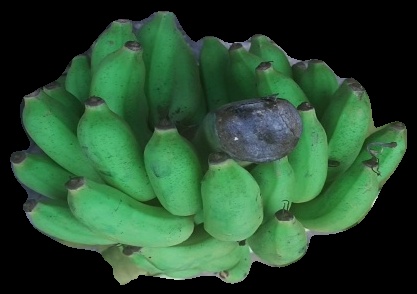
Variety: elakki-bale
Grade: grade2